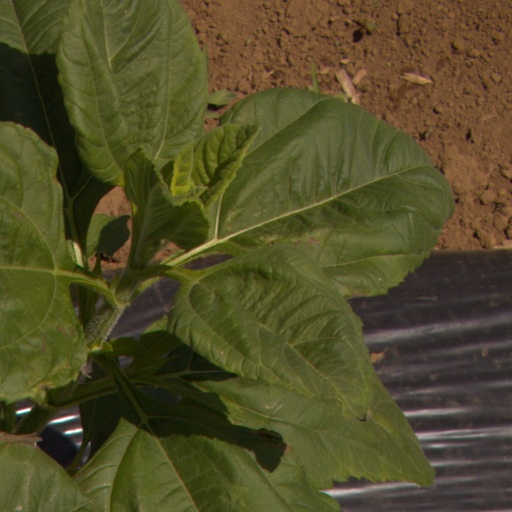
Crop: Jerusalem artichoke